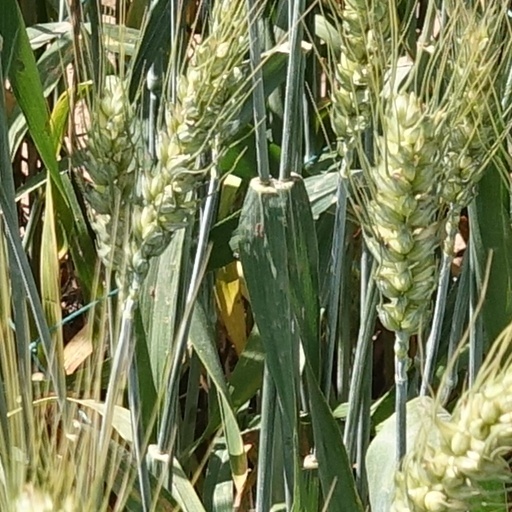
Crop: wheat